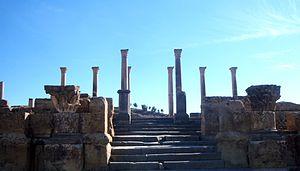
Entrée du forum à Timgad
Cet article recense les monuments historiques des départements d'Algérie, anciennes divisions administratives de l'Algérie française, de 1848 à 1962.
Timgad ou Thamugadi, surnommée la « Pompéi de l'Afrique du Nord » est une cité antique située sur le territoire de la commune éponyme de Timgad, dans la wilaya de Batna dans la région des Aurès, au Nord-Est de l'Algérie.